2017 NHL entry draft

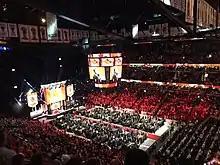
United Center during the draft

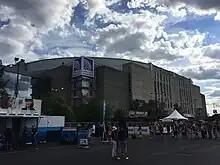
Exterior of the United Center during the draft

The 2017 NHL entry draft was the 55th entry draft for the National Hockey League. It was held on June 23–24, 2017, at the United Center in Chicago, Illinois. The first three selections were Nico Hischier by the New Jersey Devils, Nolan Patrick by the Philadelphia Flyers, and Miro Heiskanen by the Dallas Stars.